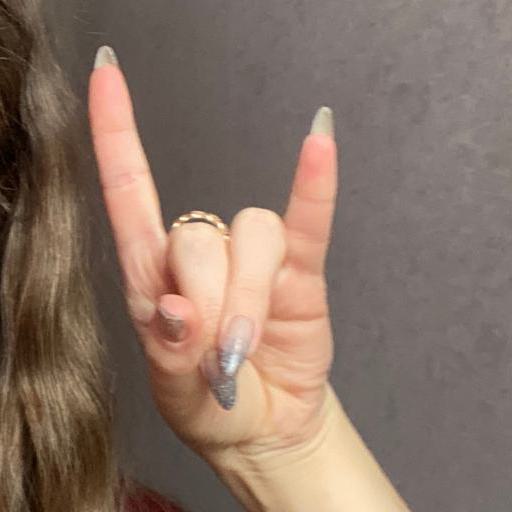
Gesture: rock